Prehistoric Africa

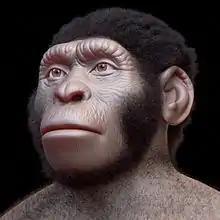
"Homo naledi" likely coexisted with modern humans in Africa about 300,000 years ago.

In 2008, an ochre processing workshop likely for the production of paints was uncovered dating to ca. 100,000 years ago at Blombos Cave, South Africa. Analysis shows that a liquefied pigment-rich mixture was produced and stored in the two abalone shells, and that ochre, bone, charcoal, grindstones and hammer-stones also formed a composite part of the toolkits. Evidence for the complexity of the task includes procuring and combining raw materials from various sources (implying they had a mental template of the process they would follow), possibly using pyrotechnology to facilitate fat extraction from bone, using a probable recipe to produce the compound, and the use of shell containers for mixing and storage for later use.